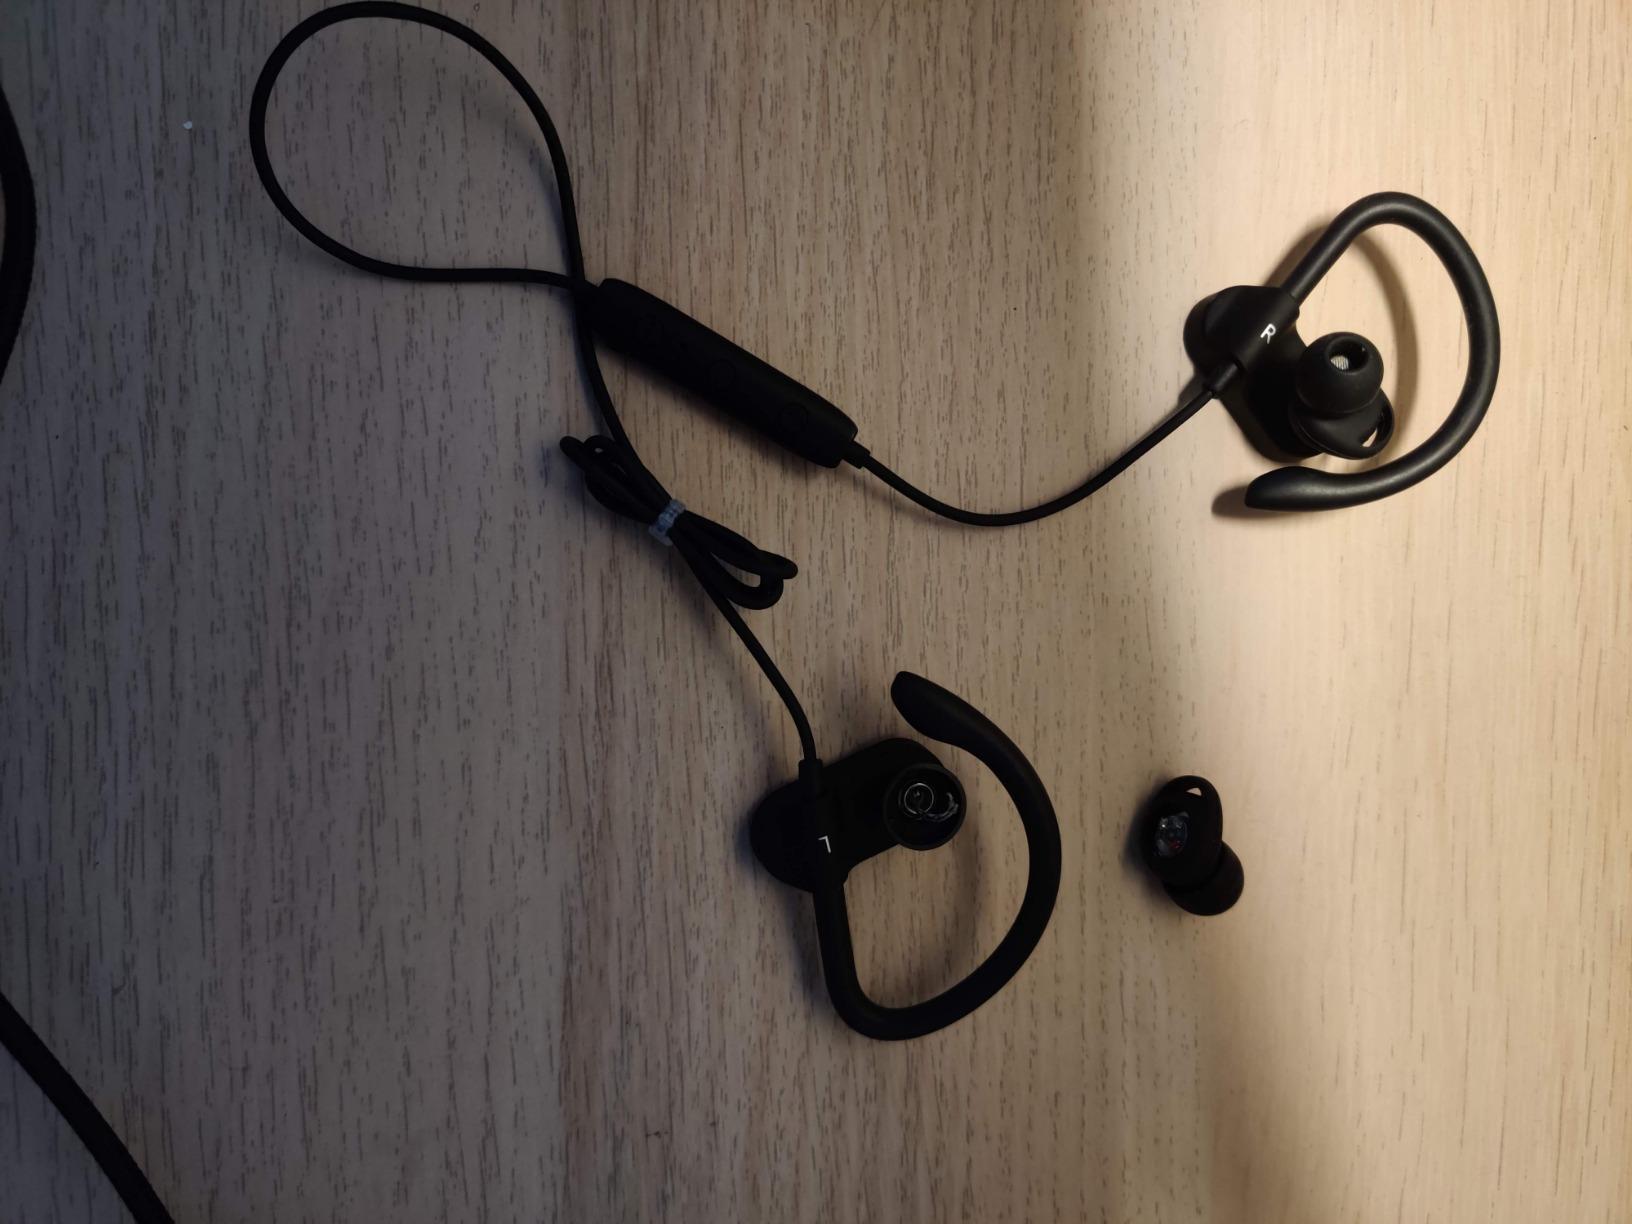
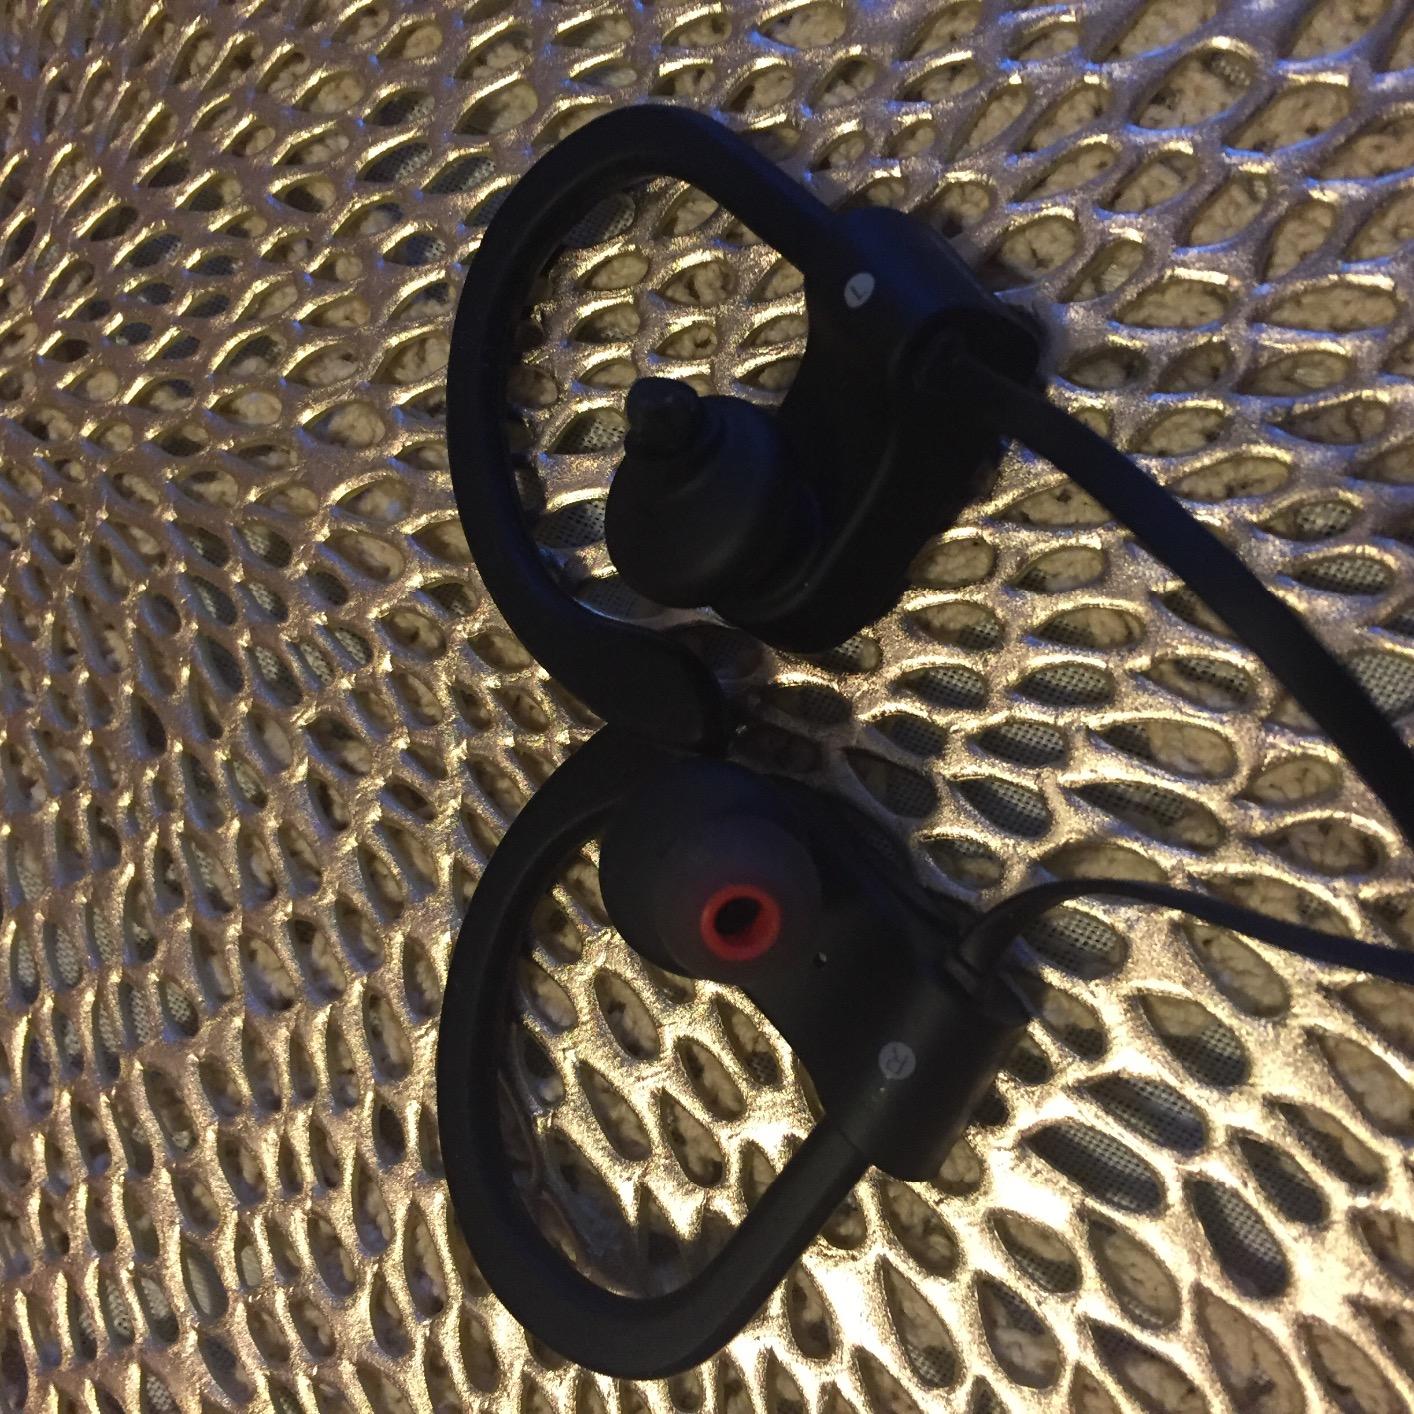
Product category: headphones
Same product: no